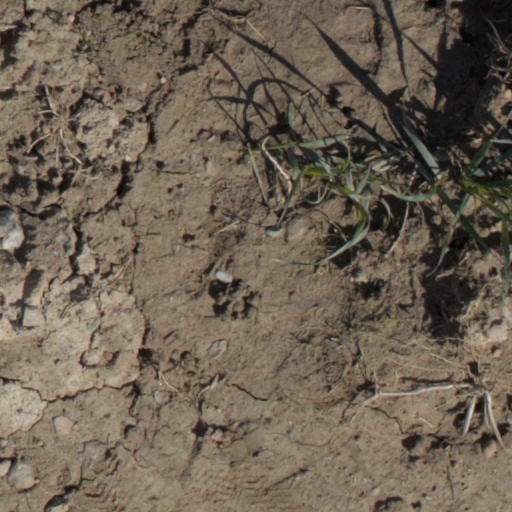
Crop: wheat